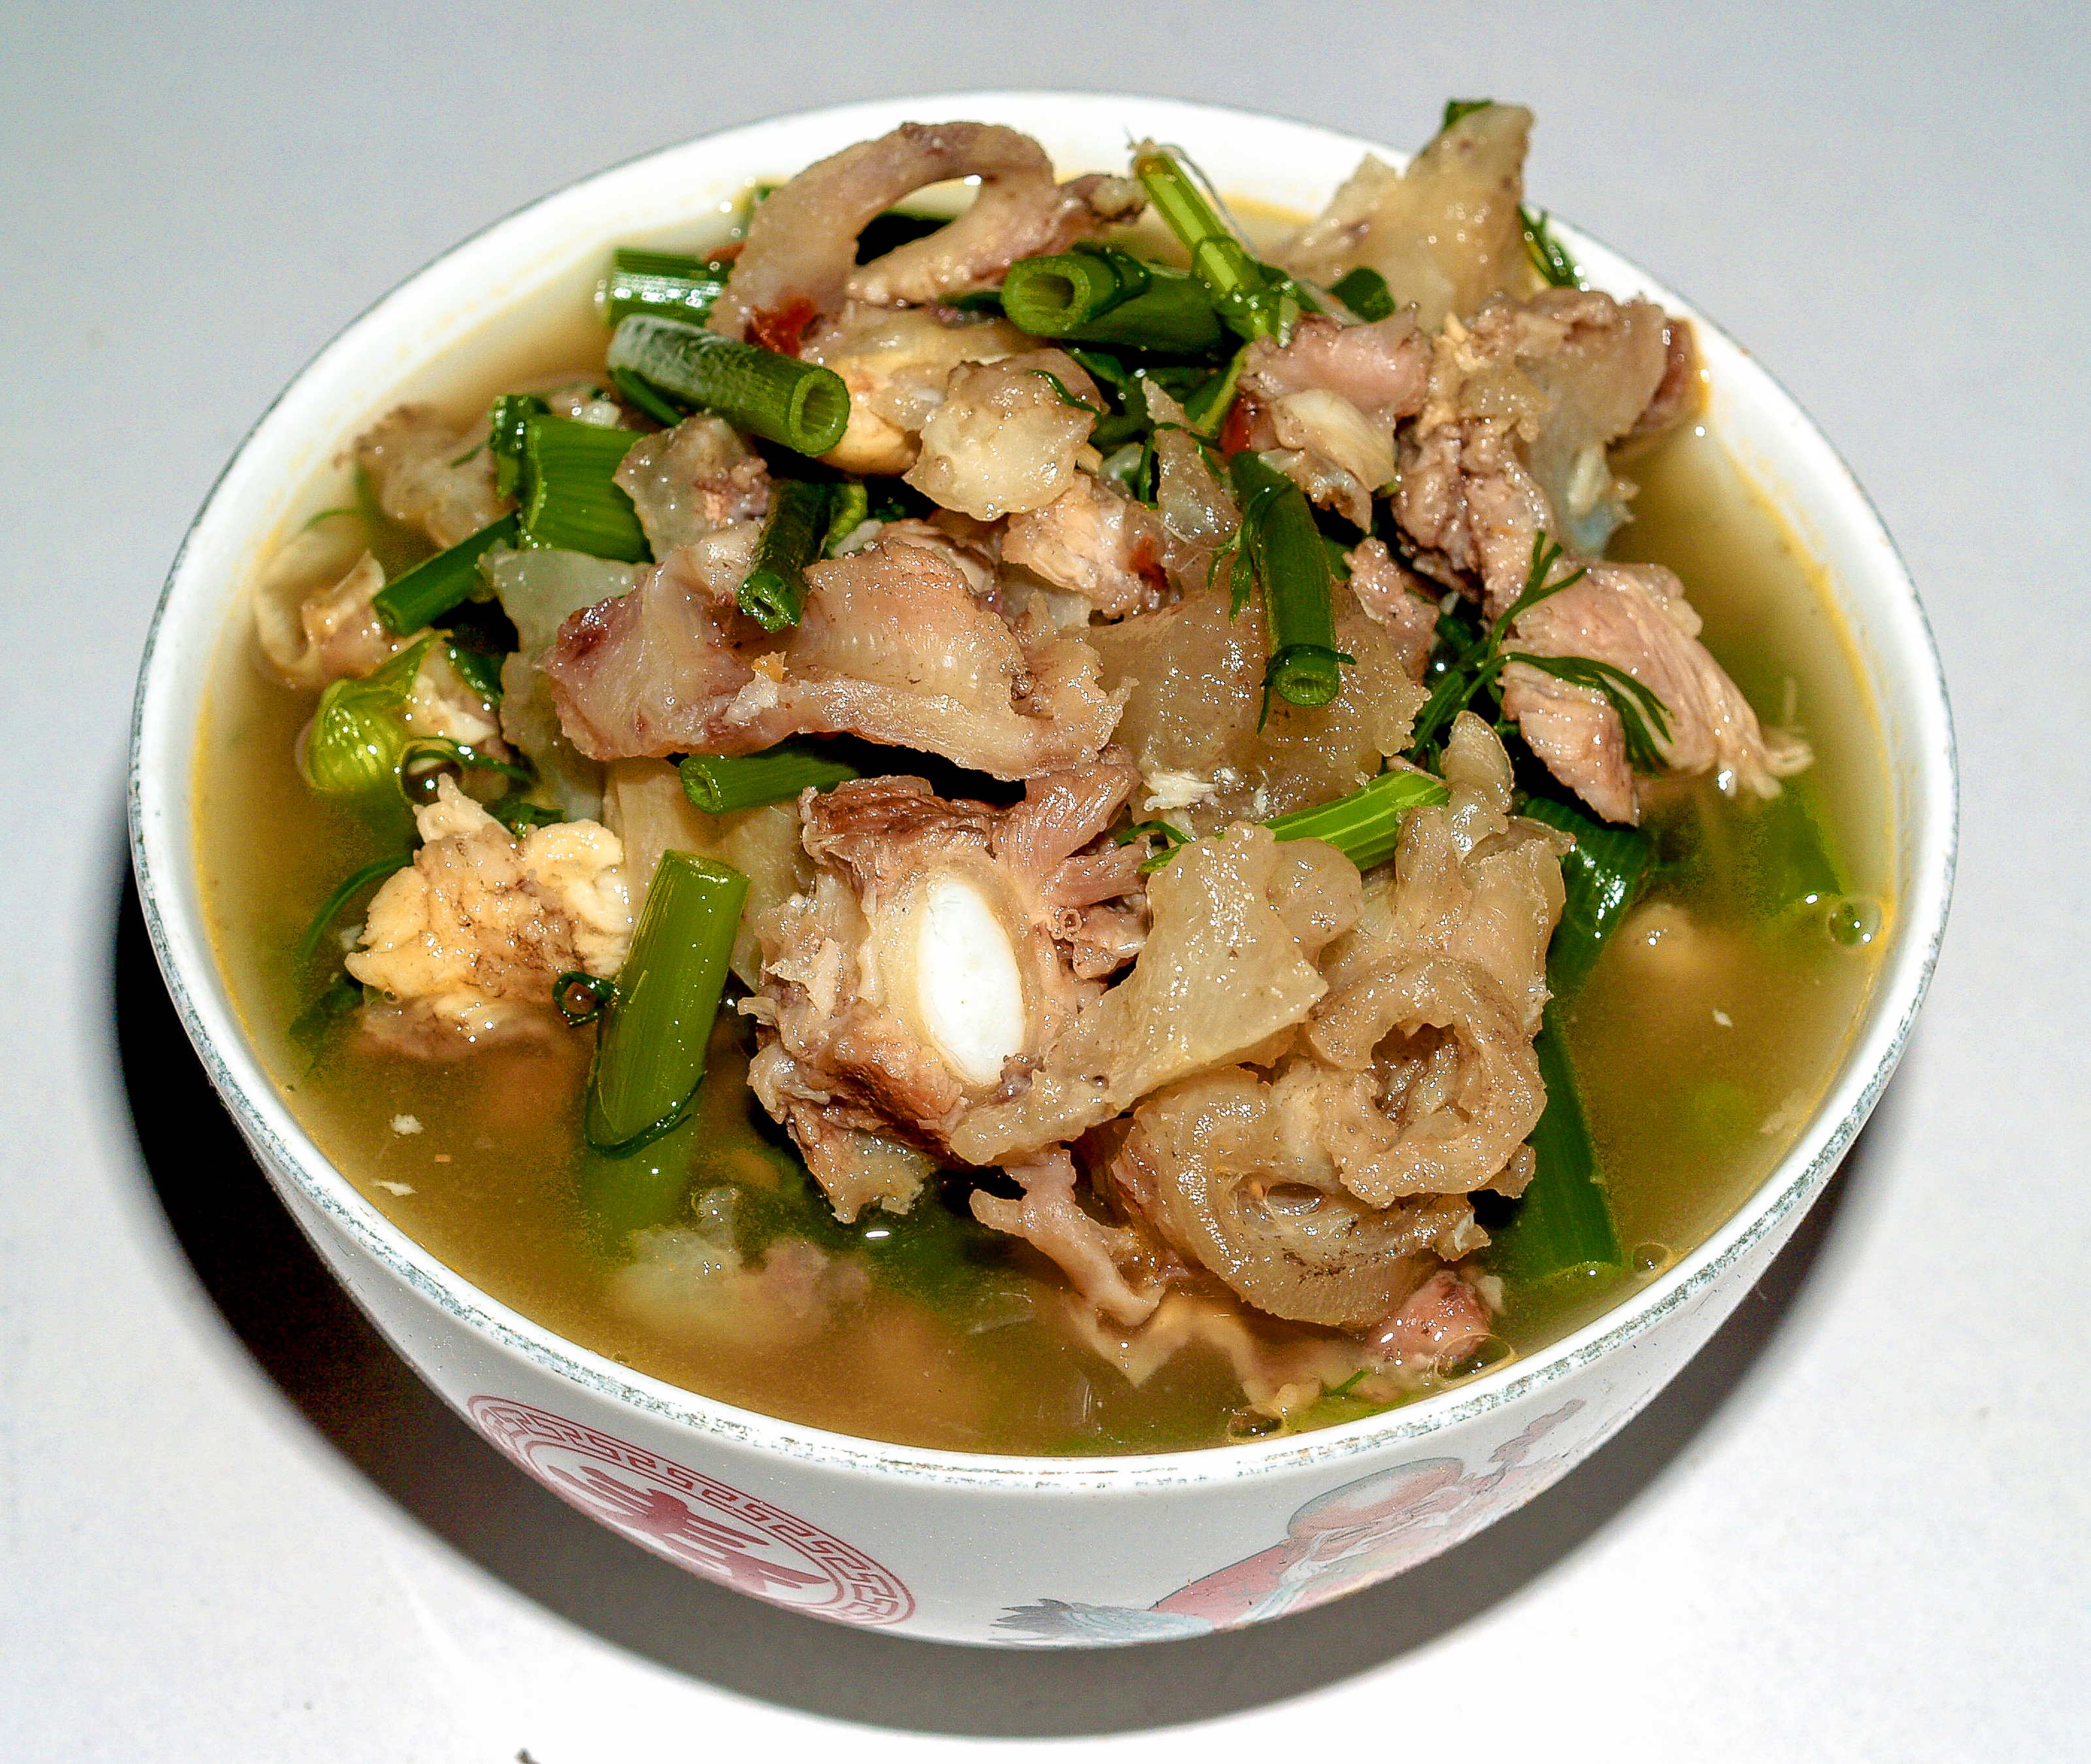
soup, food, pork, delicious, meat, bowl, asian, culture, cuisine, healthy, vegetable, background, tasty, traditional, lunch, meal, dinner, herb, hot, chili, pepper, dish, asia, spice, thai, health, spicy, gourmet, pig, ingredient, Tinola, produce, recipe, asian soups, Soto, chinese food, chicken meat, laotian cuisine, sinigang, thai curry, kuy teav, Cambodian food, cap cai, Opor ayam, soto ayam